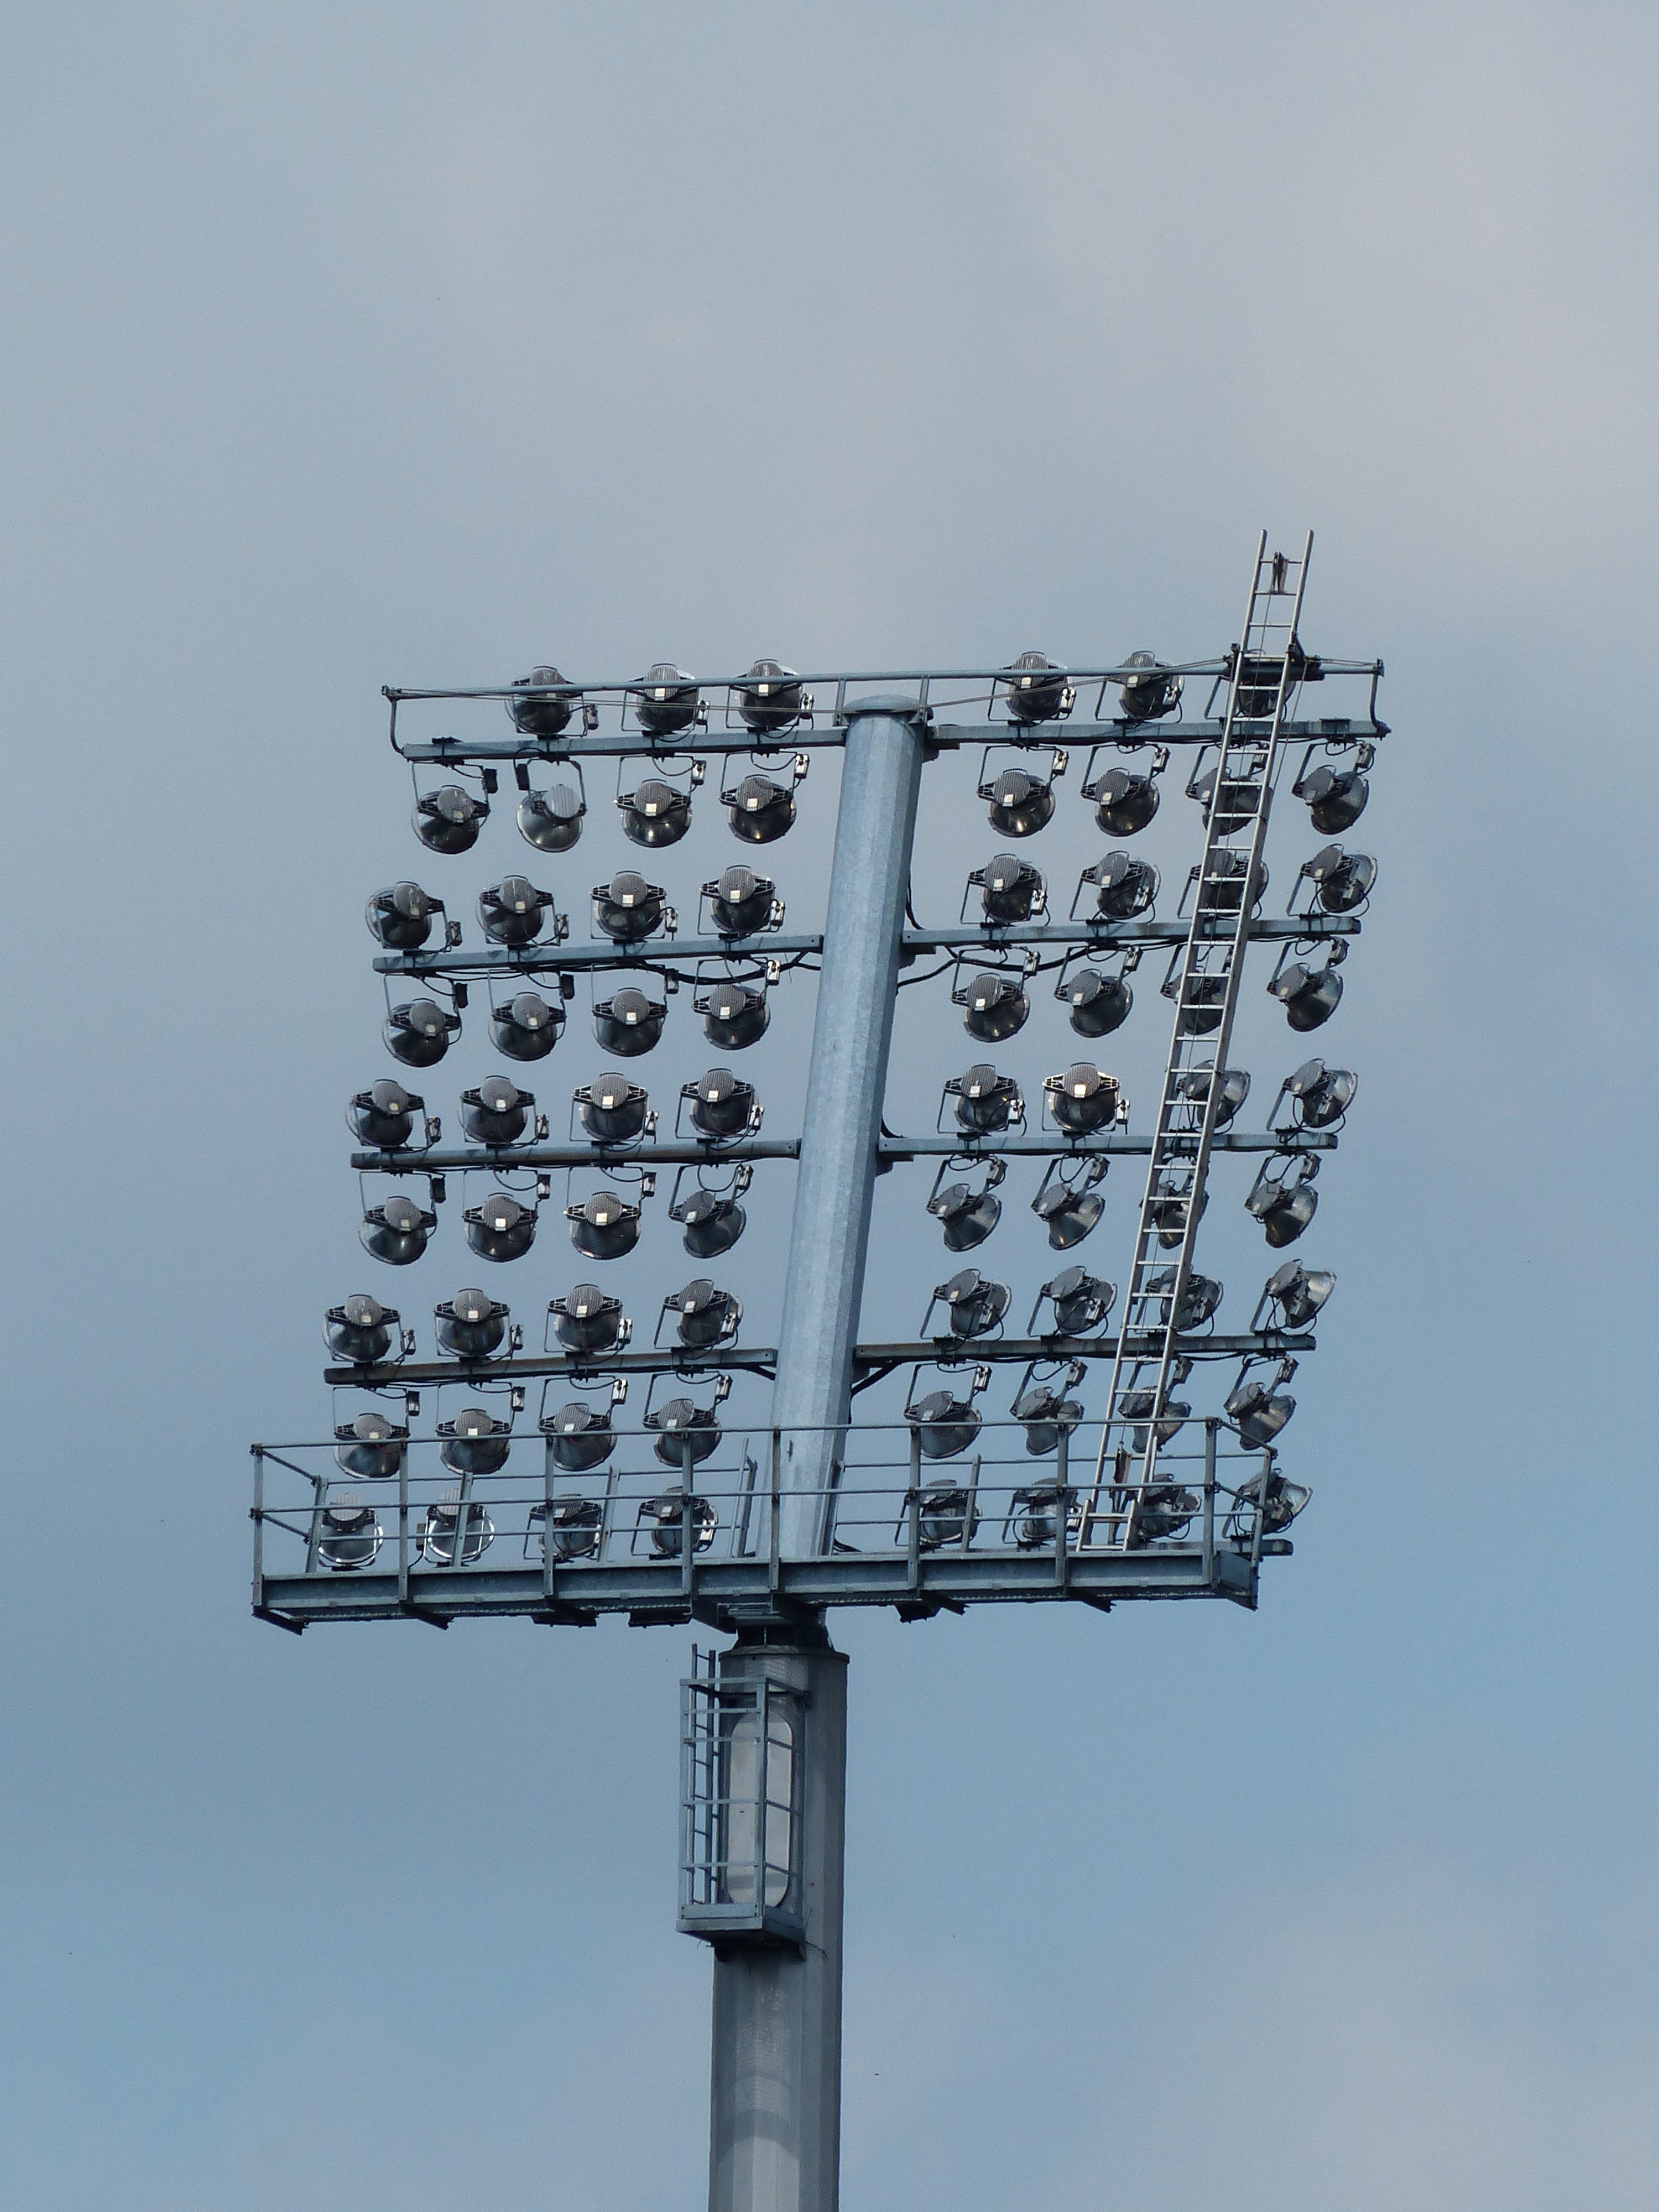
light, technology, advertising, line, tower, mast, street light, electricity, signage, lighting, spotlight, light fixture, transmission tower, lighting system, flood light, overhead power line, flood light bulbs